Theodor Hildebrandt

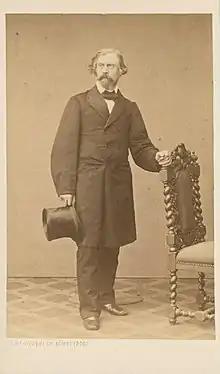
Theodor Hildebrandt by G. & A. Overbeck (firm),

Theodor Hildebrandt (2 July 1804, Stettin29 September 1874, Düsseldorf) was a German artist of the Düsseldorf school of painting who specialized in literary and historical subjects. He was also a noted entomologist.